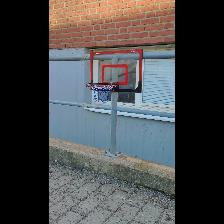
Label: NonHuman